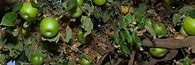
Label: apple